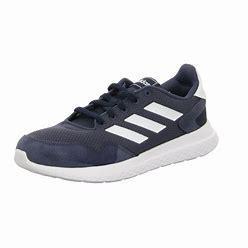
Brand: Adidas
Model: Archivo